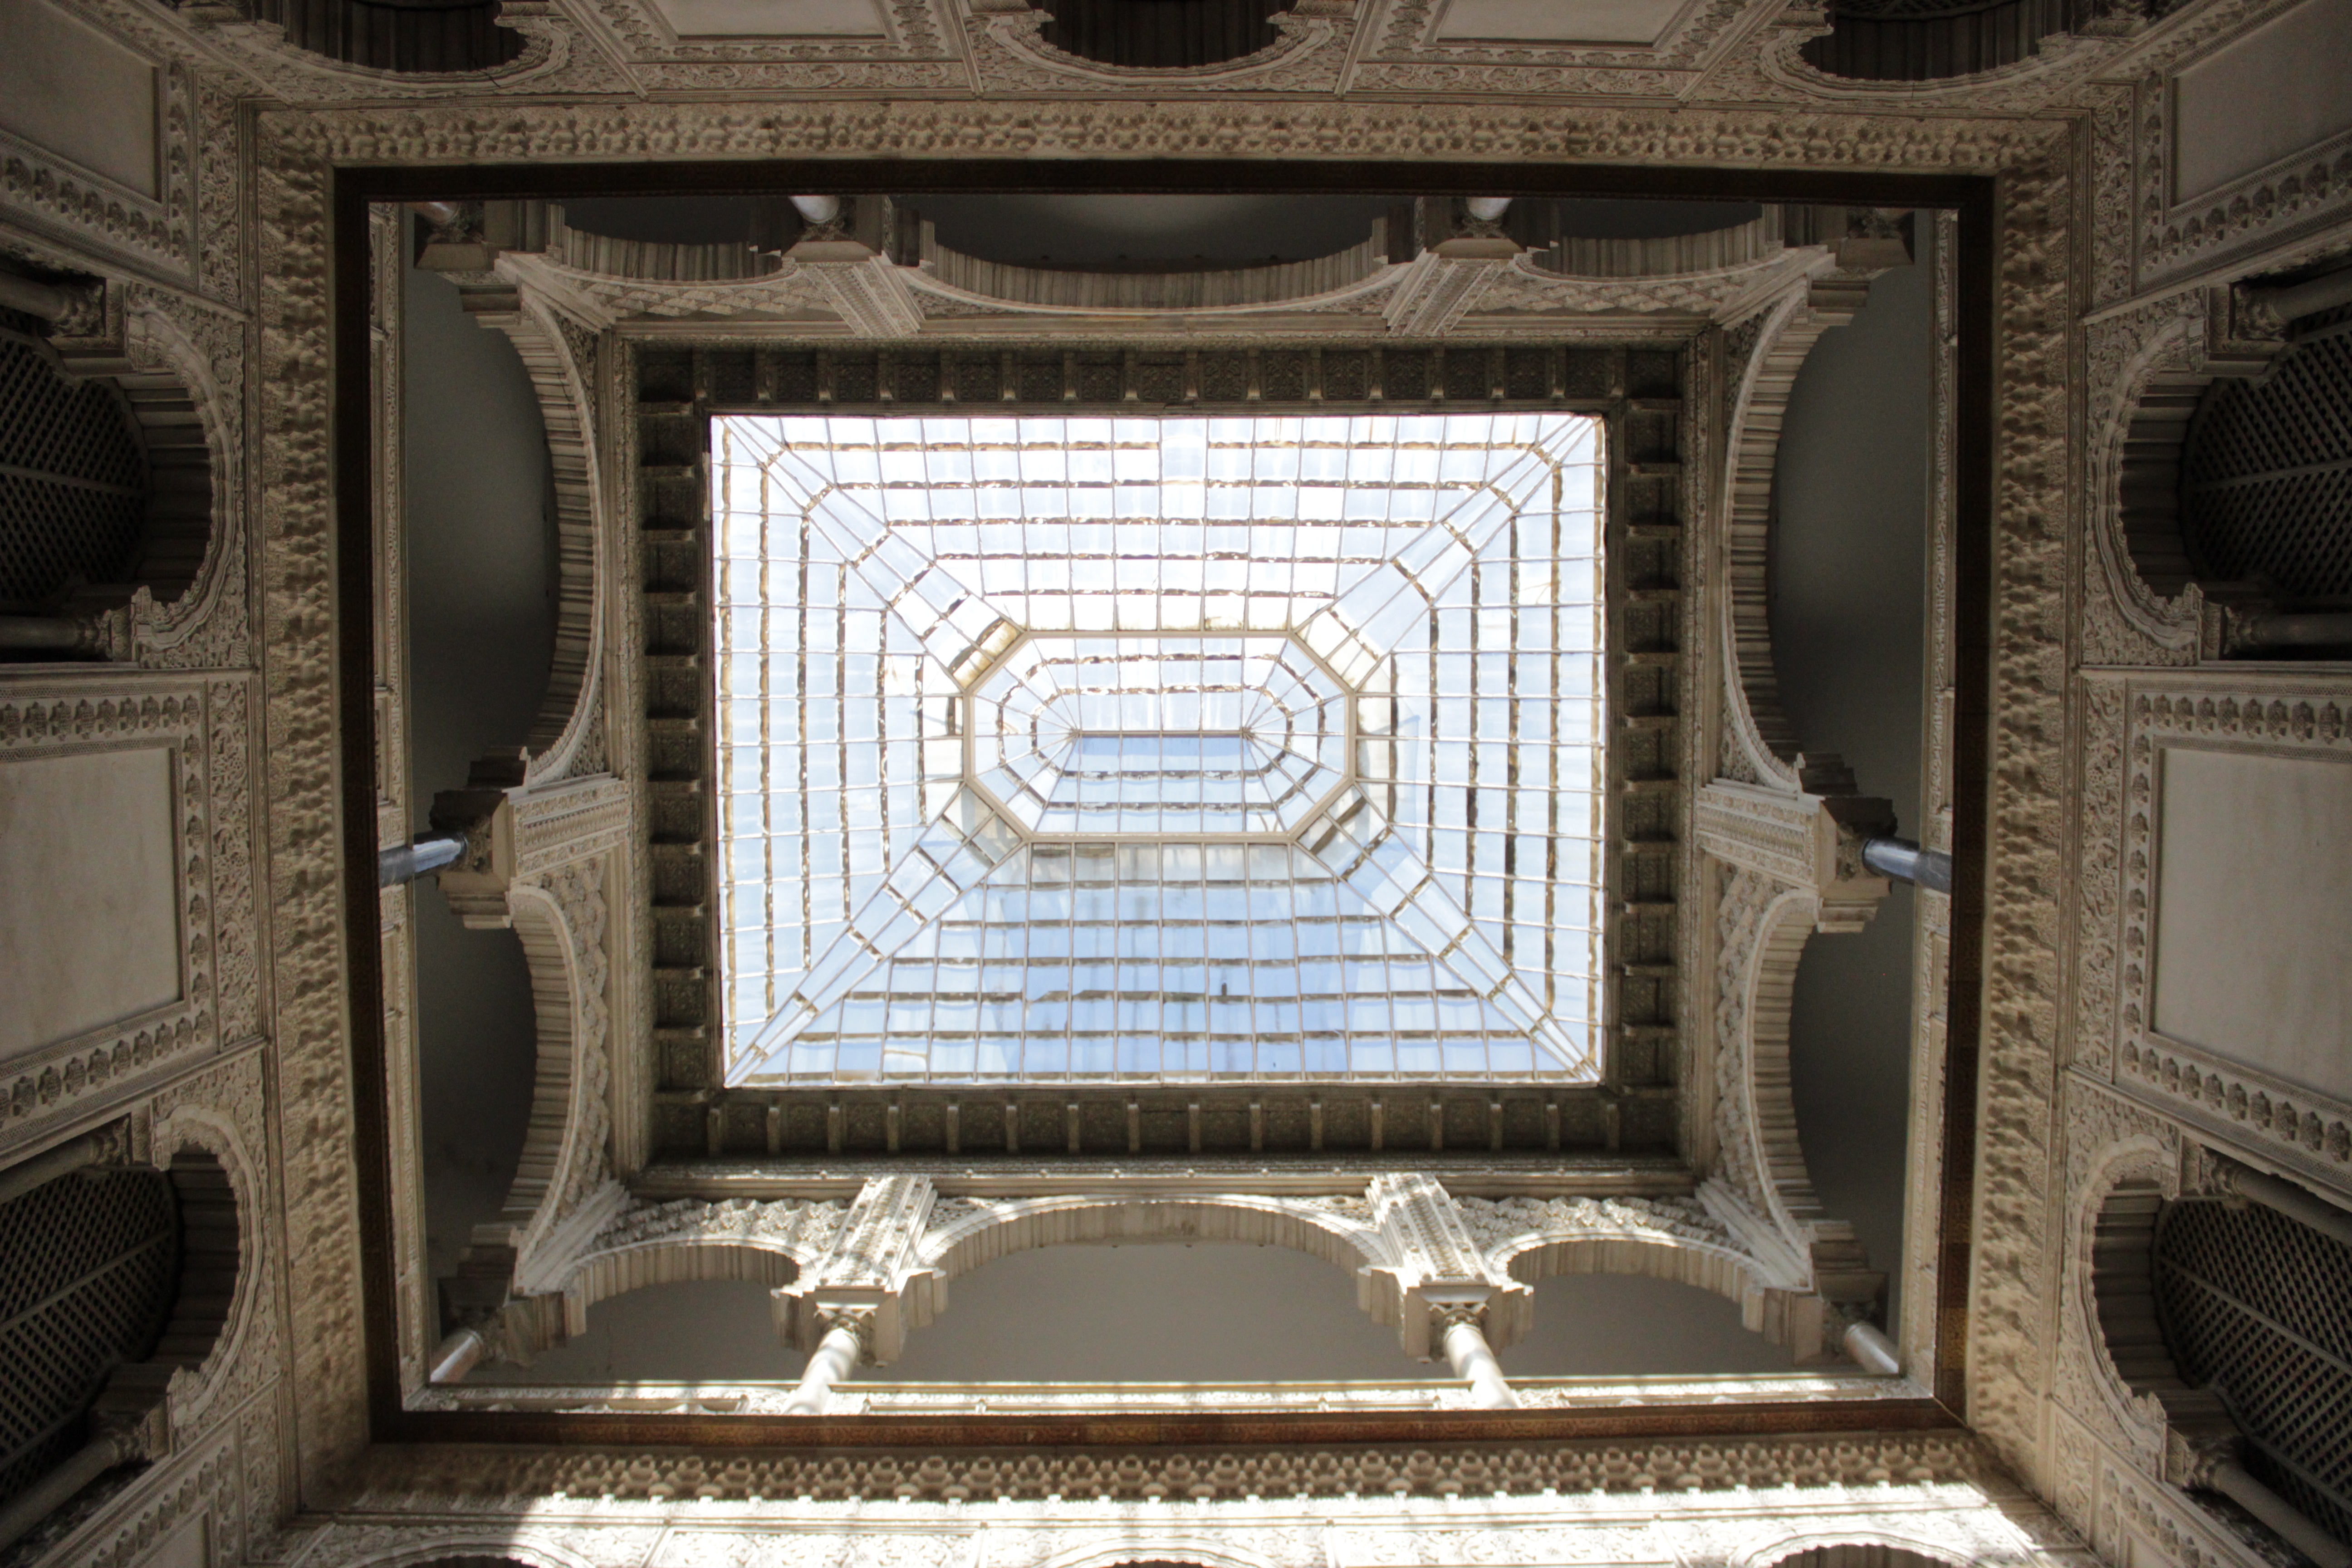
architecture, sky, window, glass, building, home, frame, blue, interior design, art, arches, symmetry, picture frame, arcades, sticks, old window, ancient history